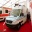
Label: ambulance